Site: brandenburg
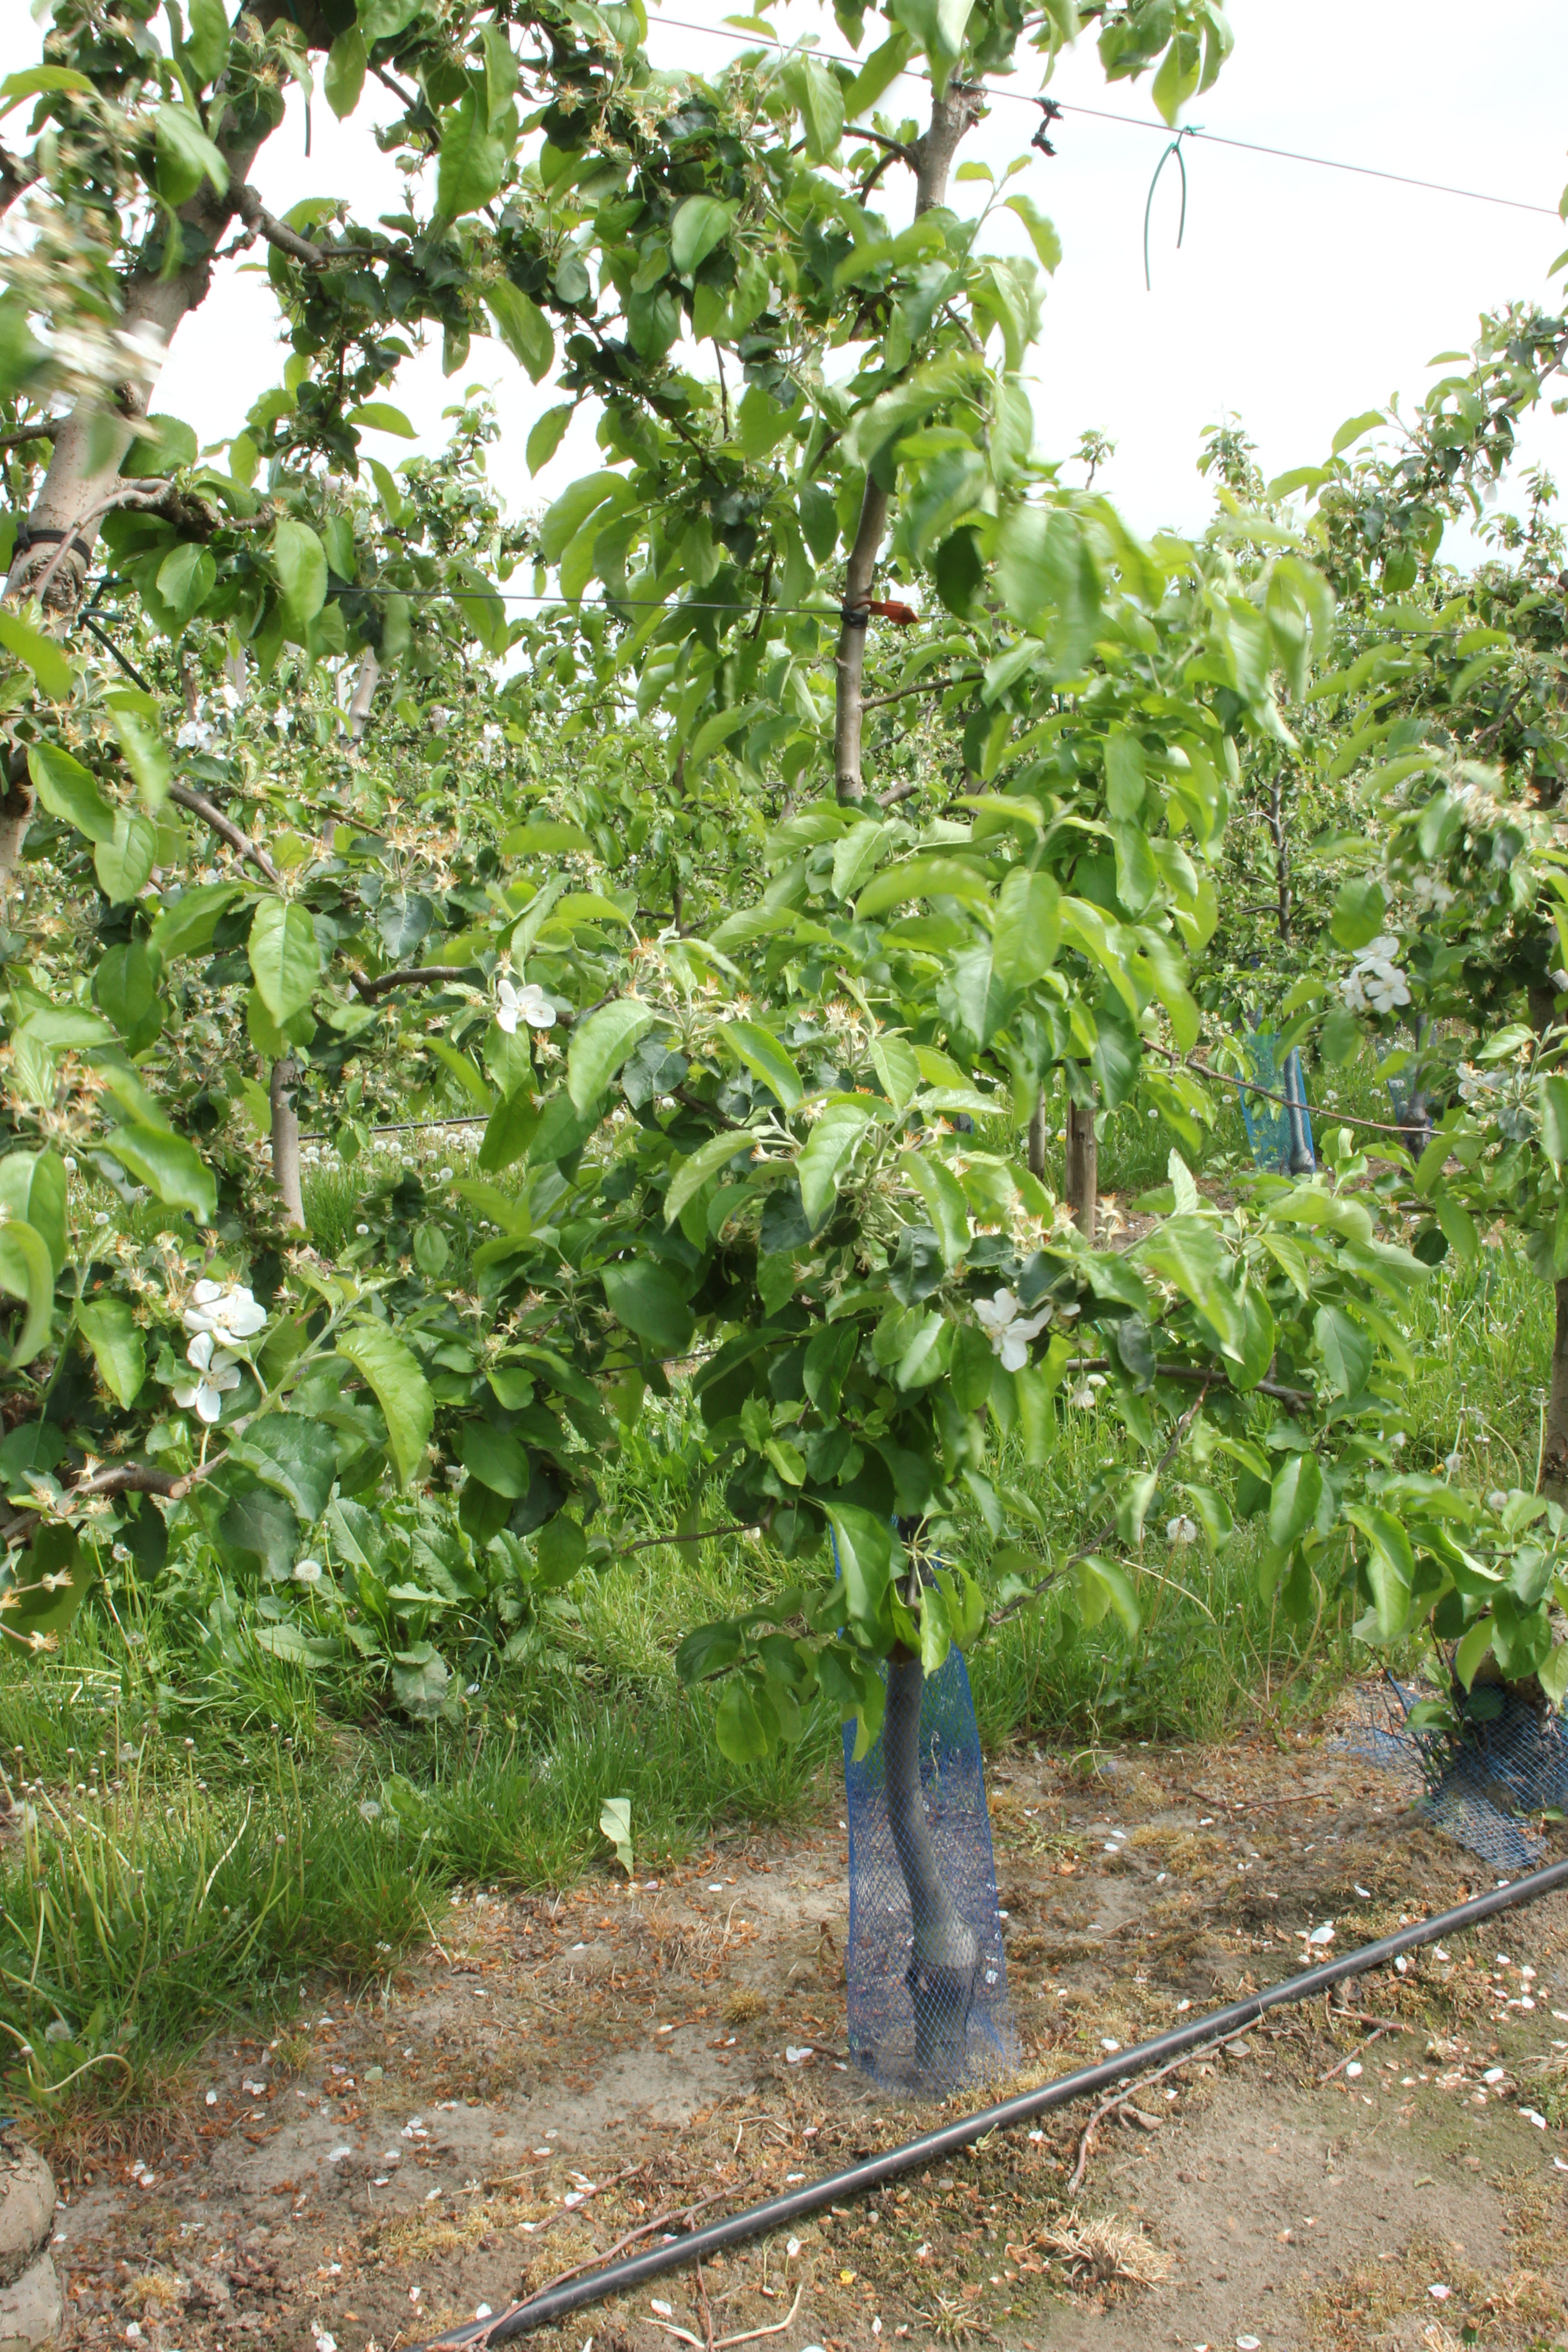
Growth stage (BBCH 67): Flowering